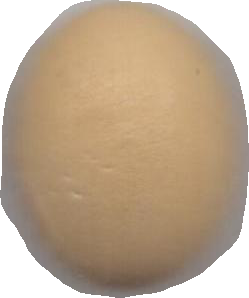
Variety: Dega